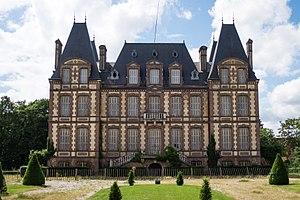
Les Barils est une commune française située dans le département de l'Eure, en région Normandie.